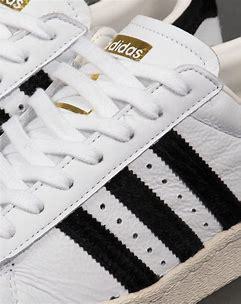
Brand: Adidas
Model: Superstar 80S